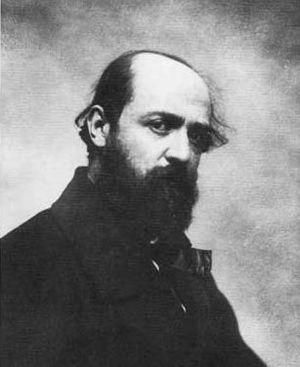
Henry Murger est un écrivain français, né le 27 mars 1822 à Paris, mort le 29 janvier 1861 à Paris.